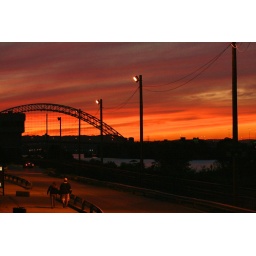
Pittsburgh sky in orange glow